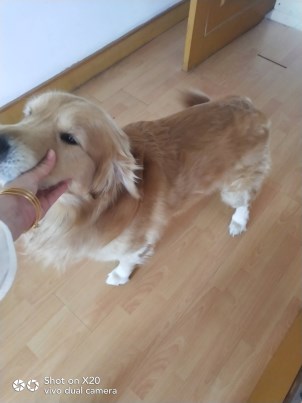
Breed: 5355-n000126-golden_retriever